Virgin Soil Upturned (1939 film)

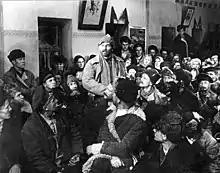

Virgin Soil Upturned is a 1939 Soviet drama film directed by Yuli Raizman.